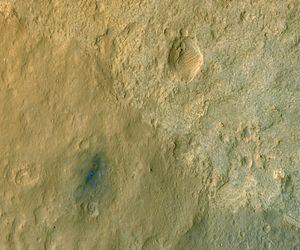
L'exploration de Mars par Curiosity est le déroulement de la mission du rover de Mars Science Laboratory développé par la NASA sur la planète Mars après son atterrissage dans le cratère Gale le 6 août 2012. Le véhicule dispose de 75 kg d'équipements scientifiques et a pour objectif de déterminer si l'environnement martien a pu, dans le passé, permettre l'apparition de la vie.